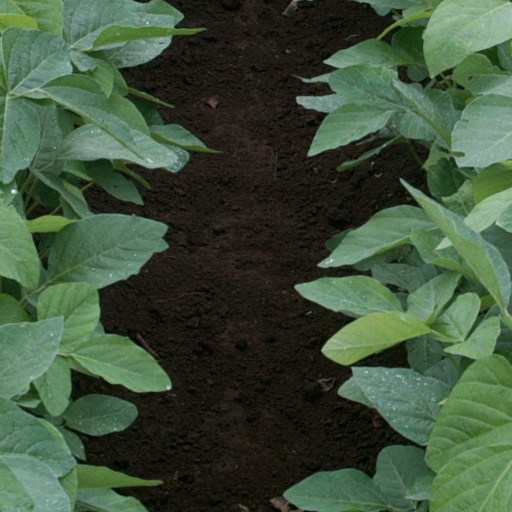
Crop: soybean